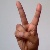
The image shows a hand gesture representing the letter 'V' in Indian Sign Language.